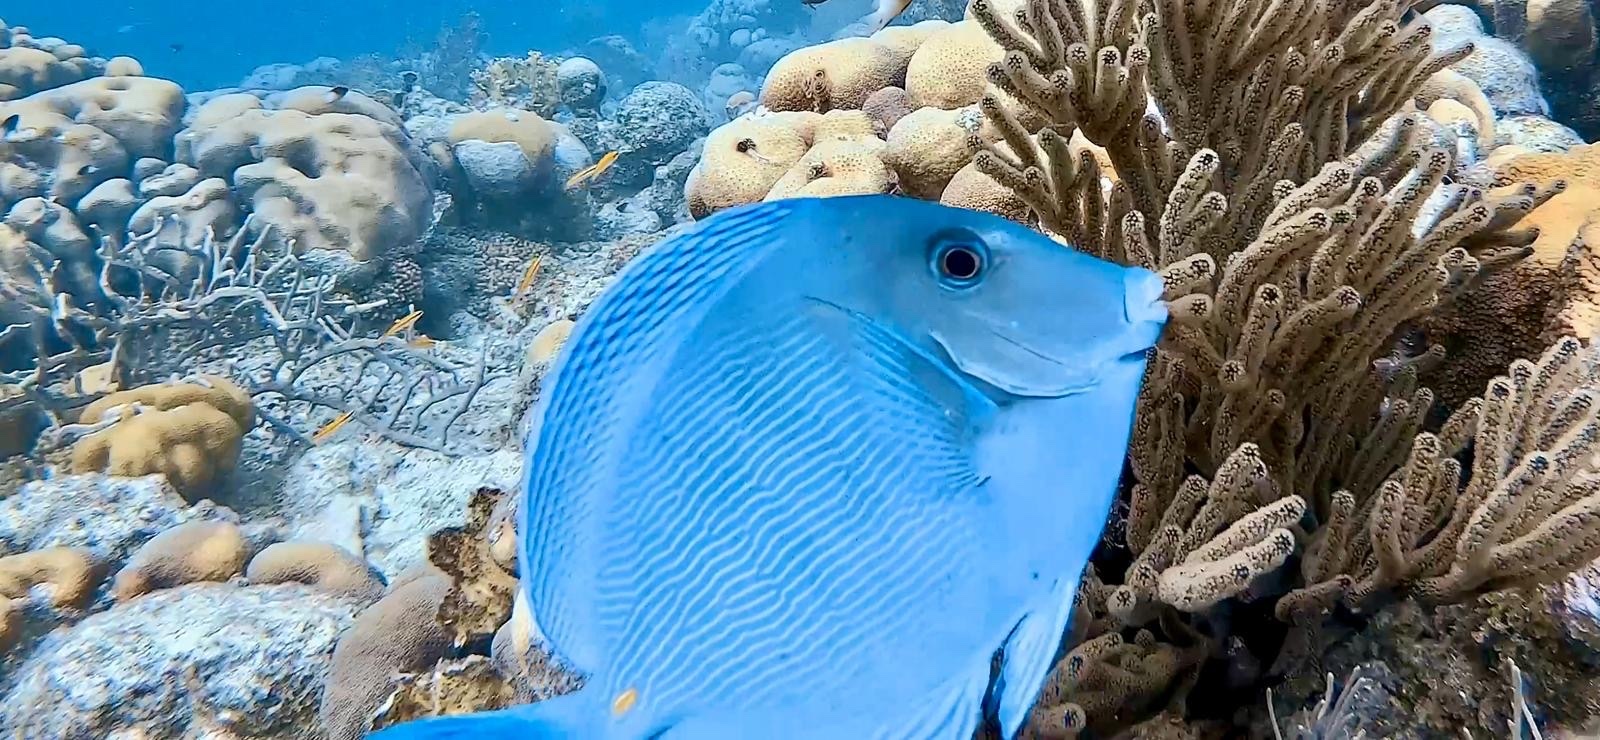
Acanthurus coeruleus (Atlantic Blue Tang)